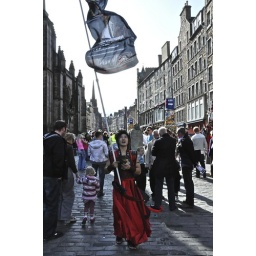
edinburgh international fringe and comedy festival 2009 pretty girl in red mac